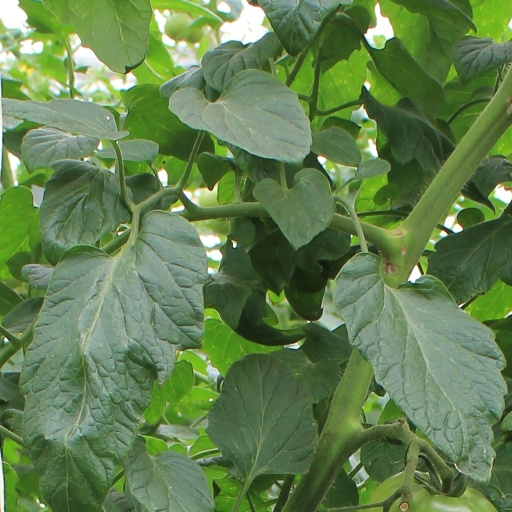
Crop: tomato